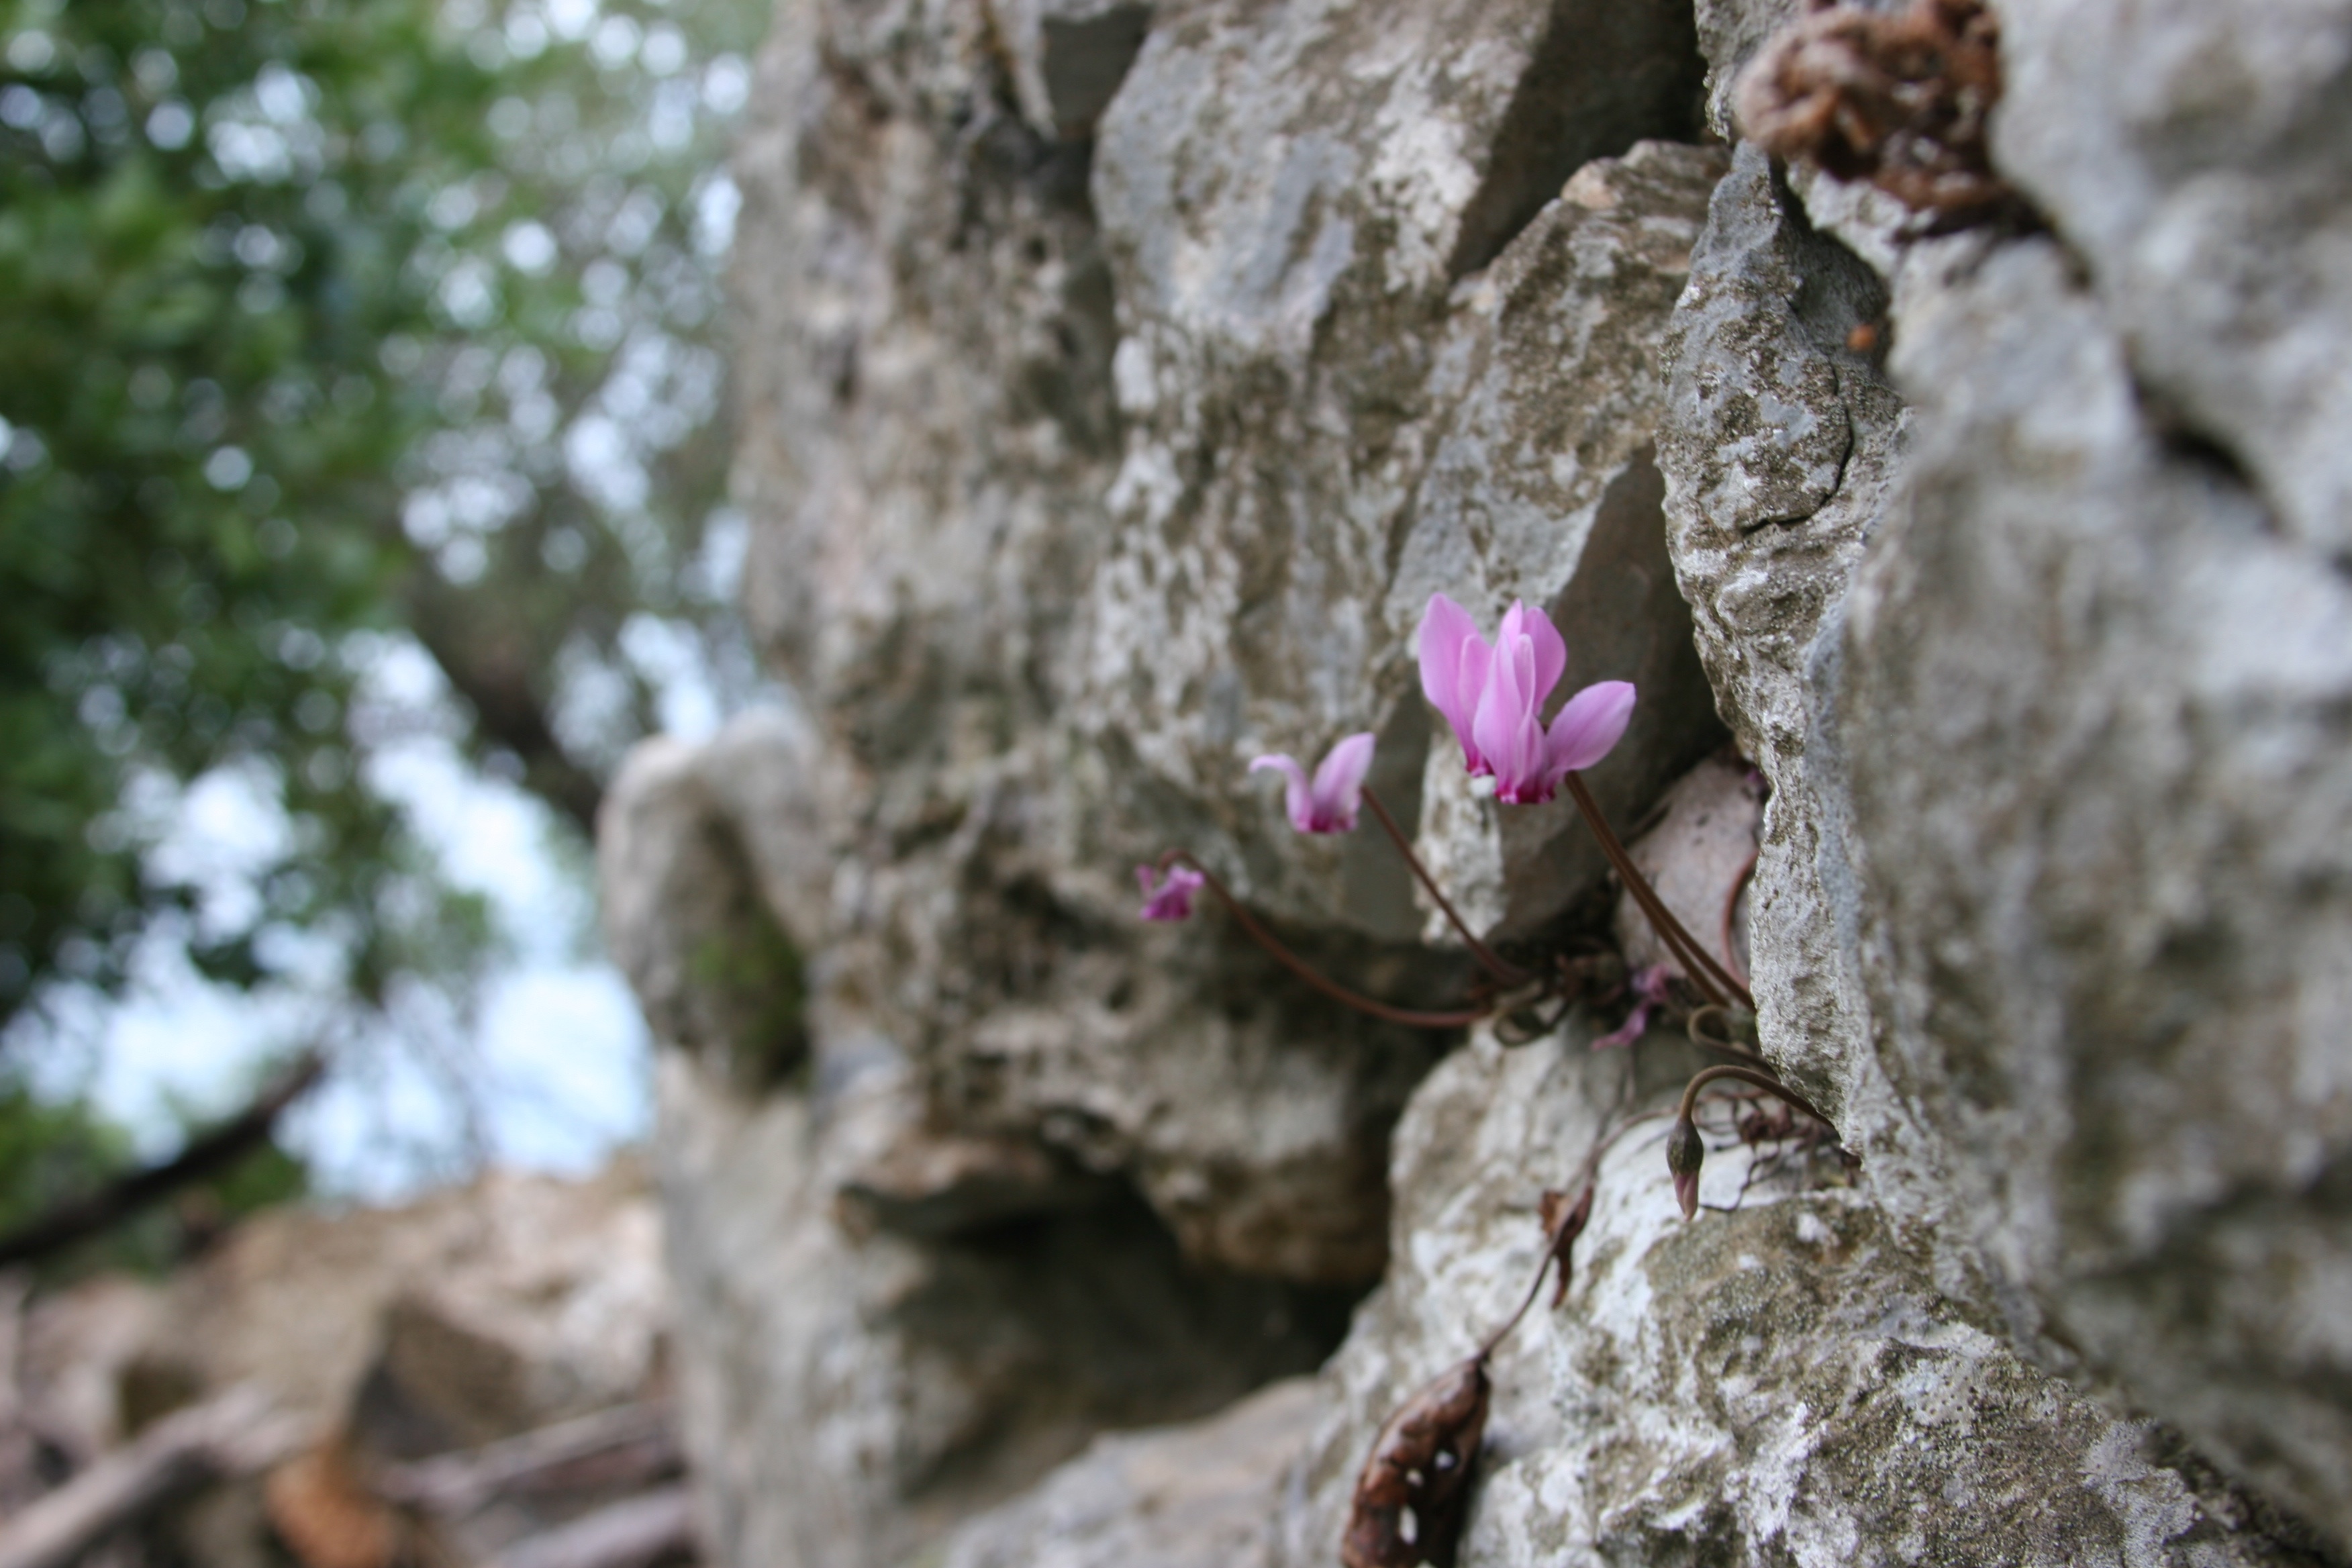
tree, nature, branch, blossom, snow, winter, plant, leaf, flower, trunk, spring, botany, flora, season, woodland, woody plant, land plant